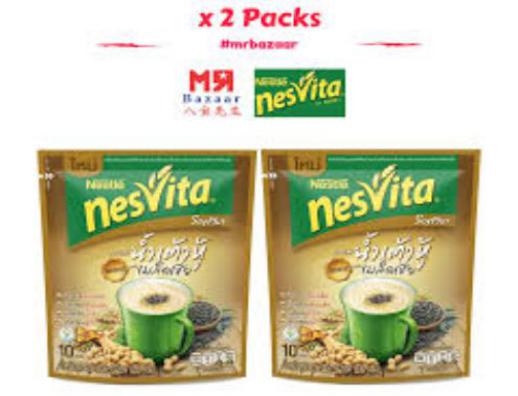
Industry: Food